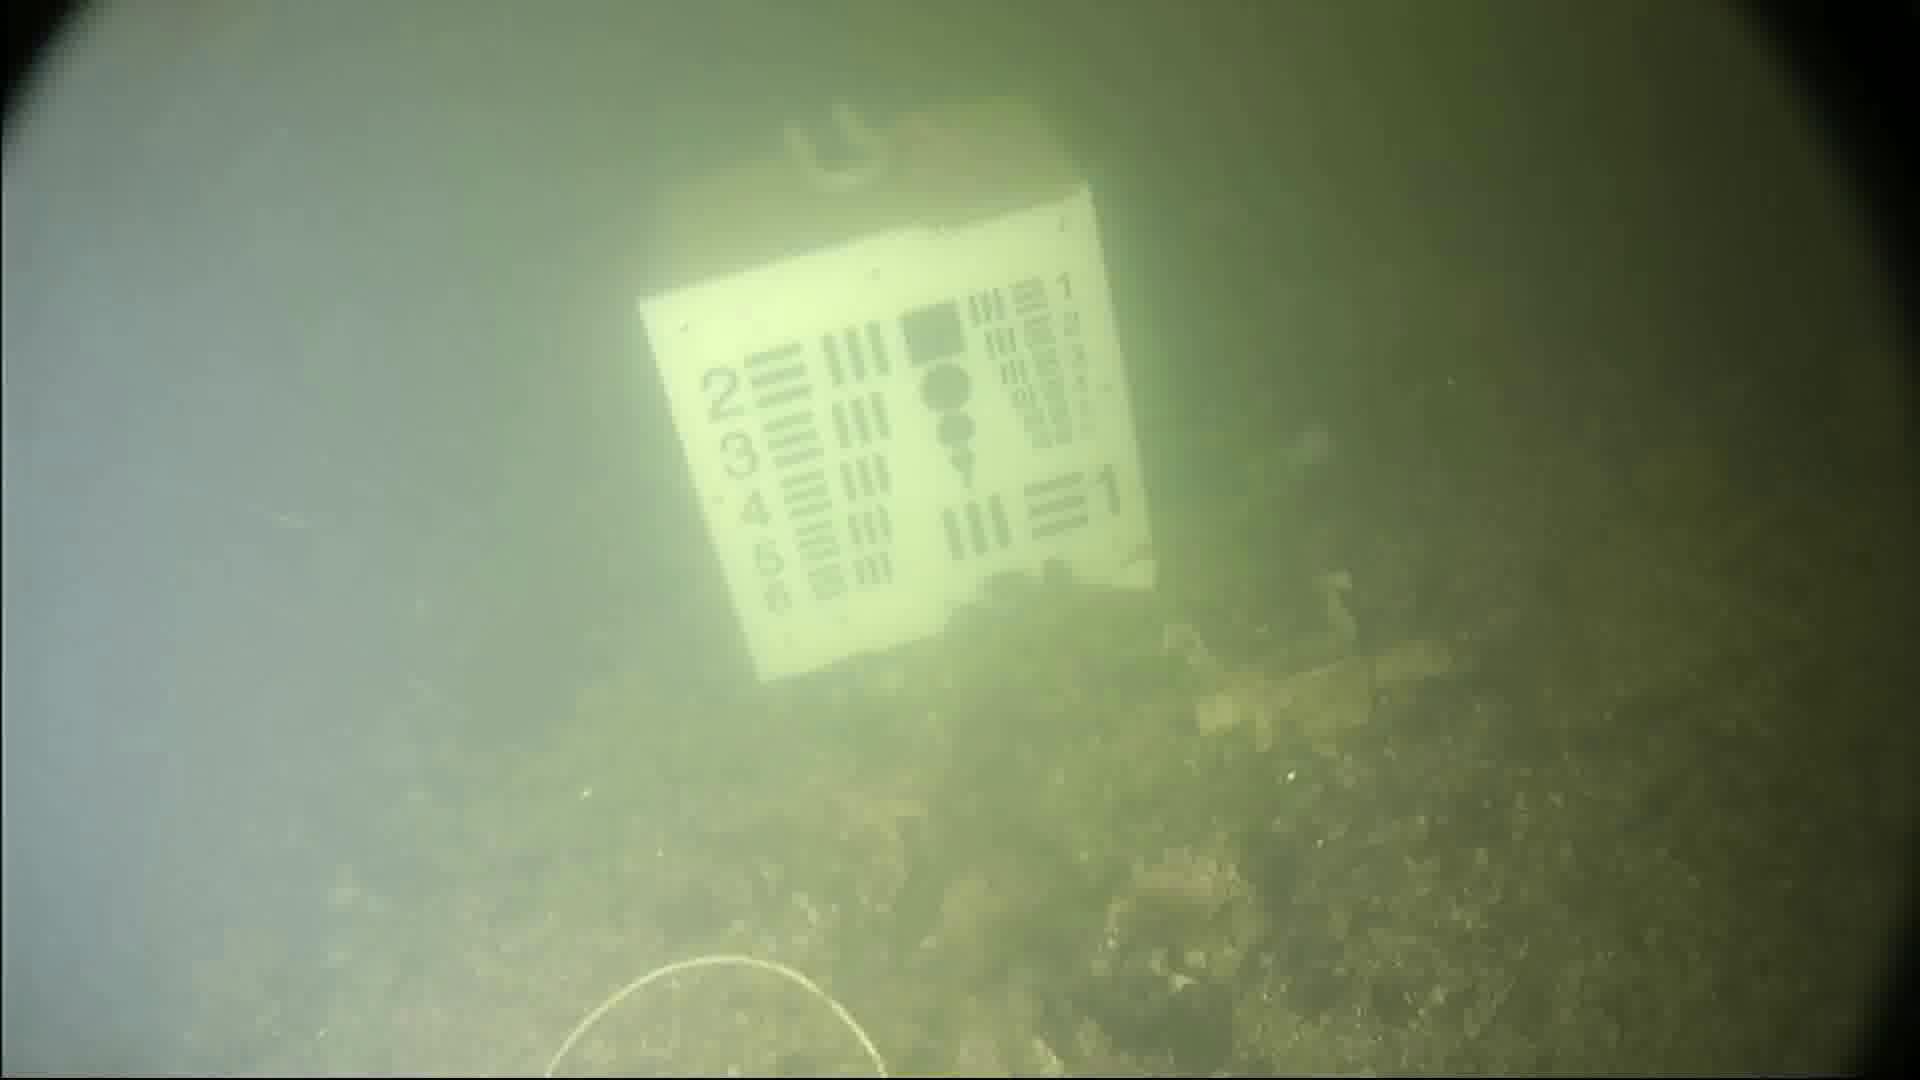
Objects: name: starfish
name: jellyfish